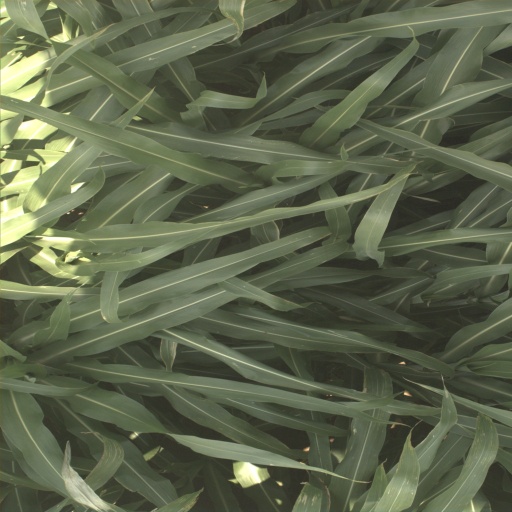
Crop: sorghum